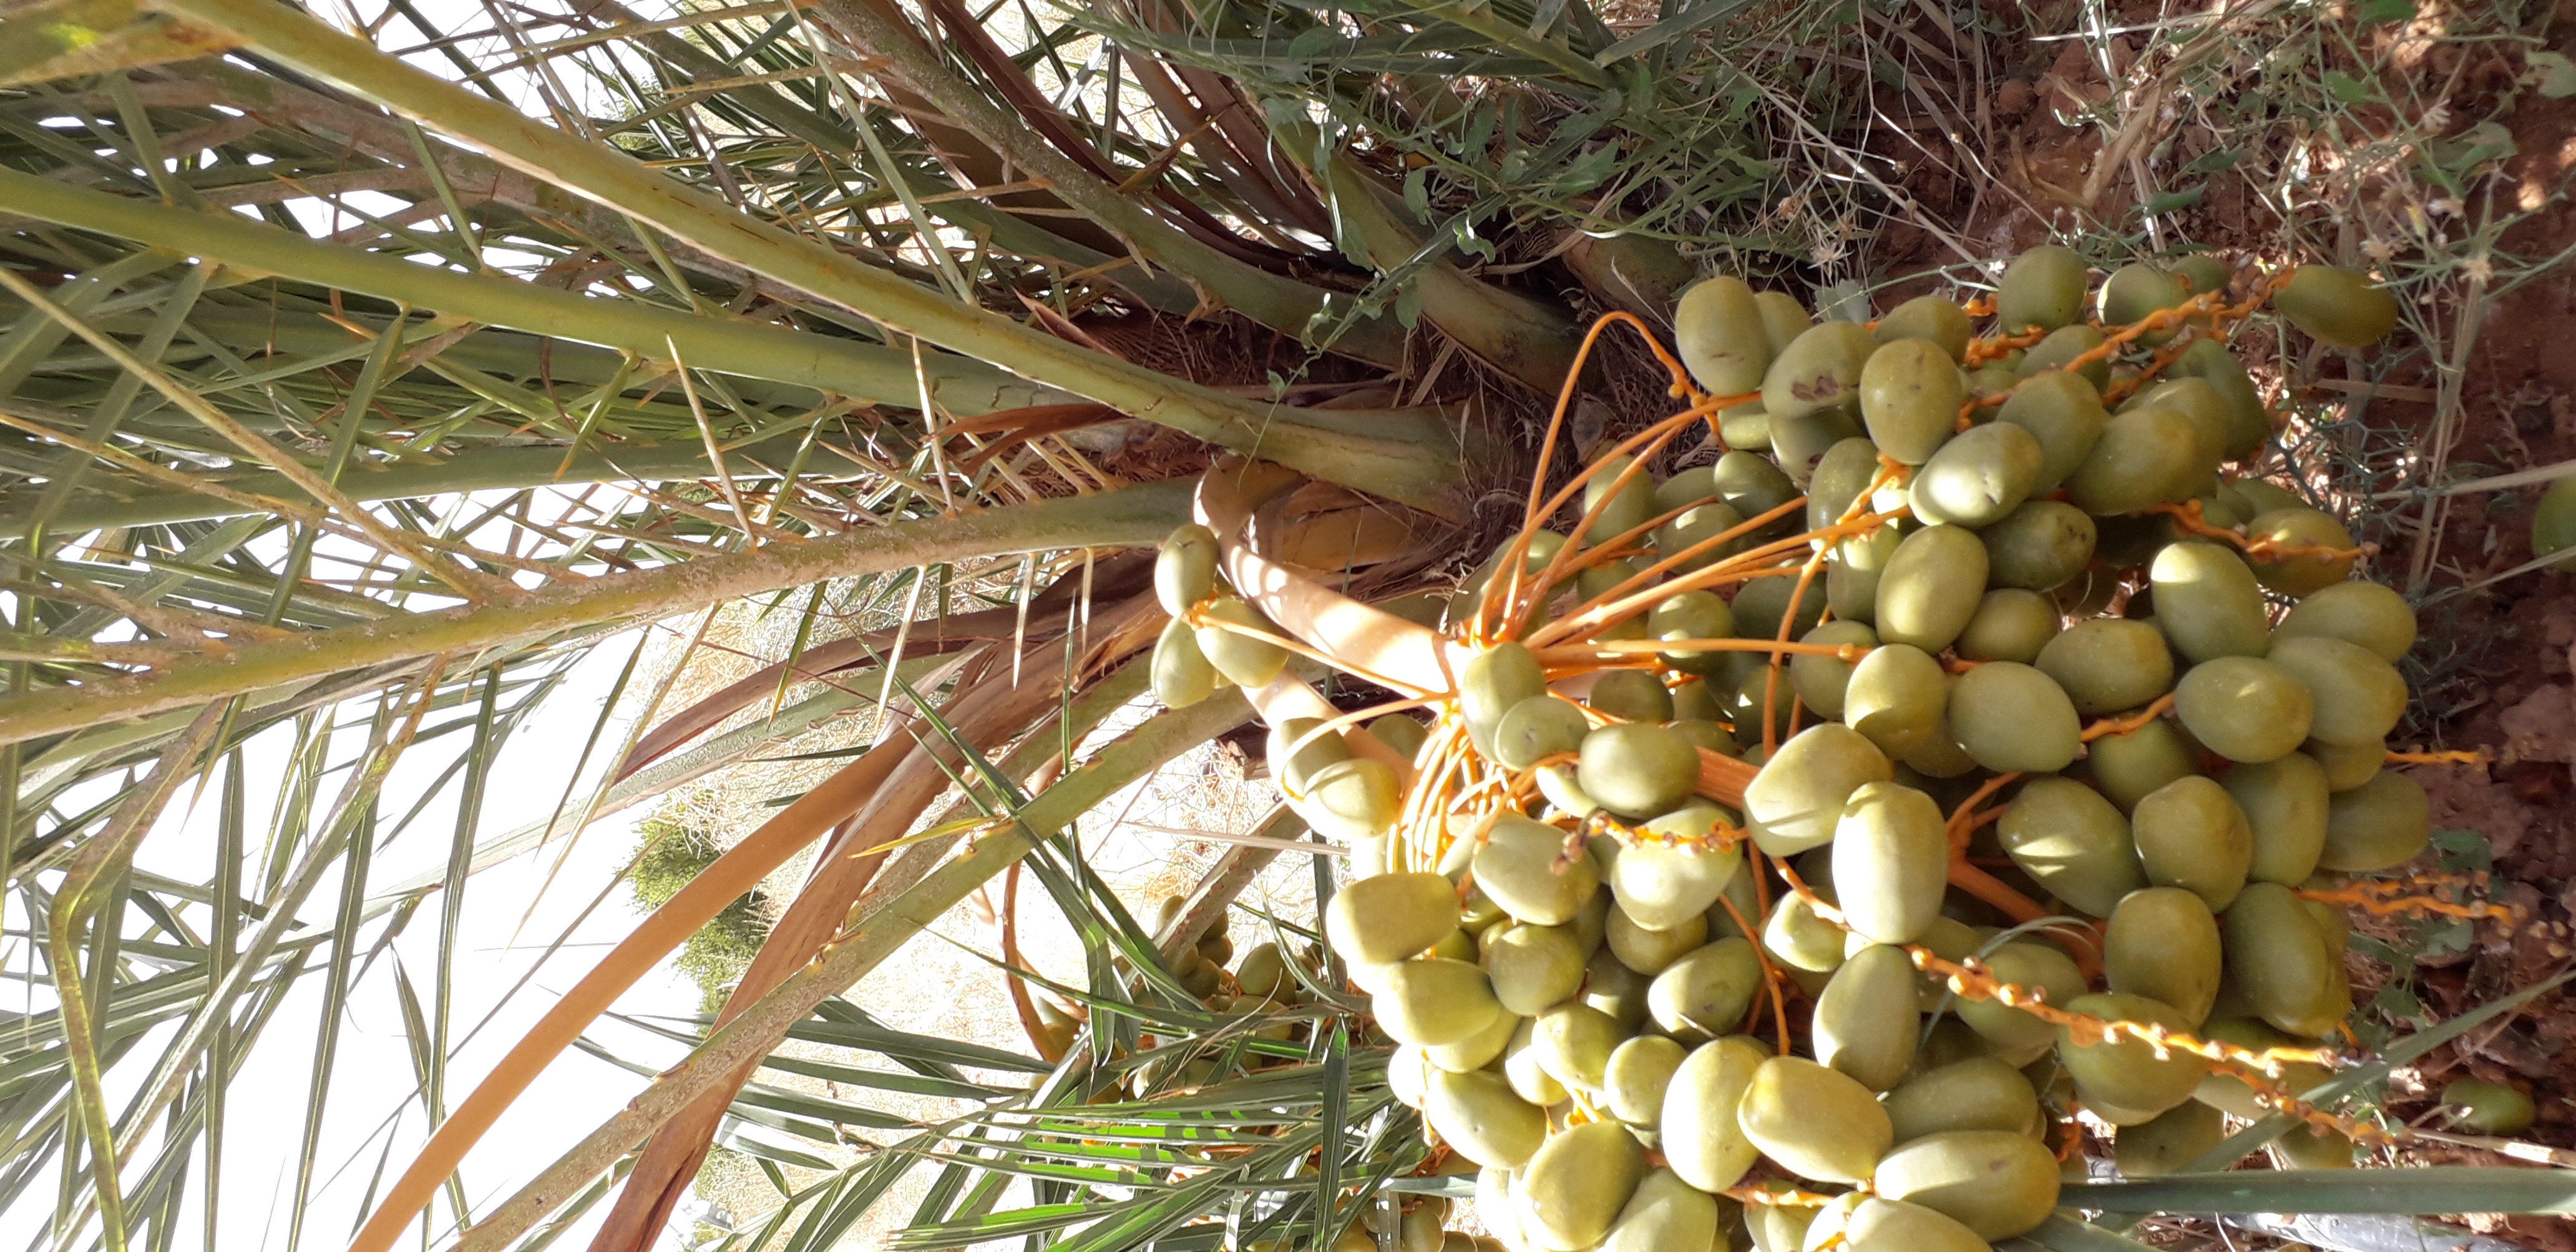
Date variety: Boufagous